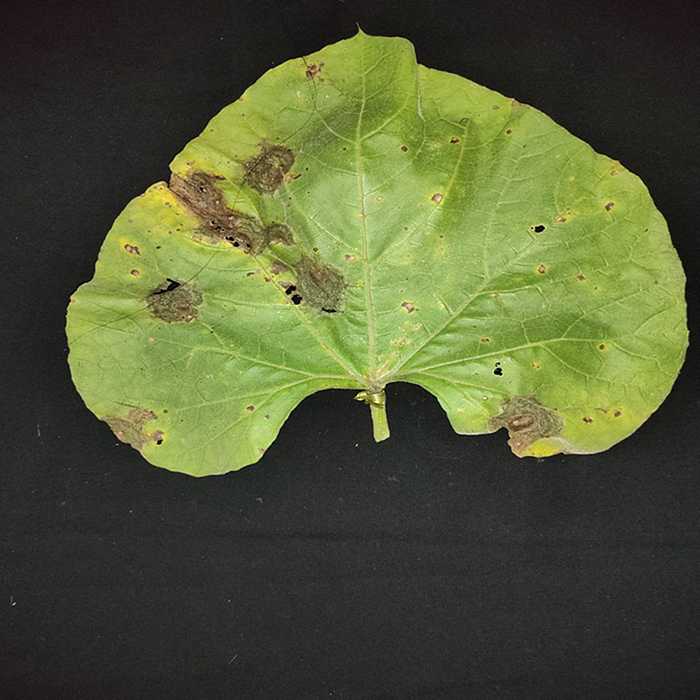
Plant: Bottle gourd
Label: Downey mildew